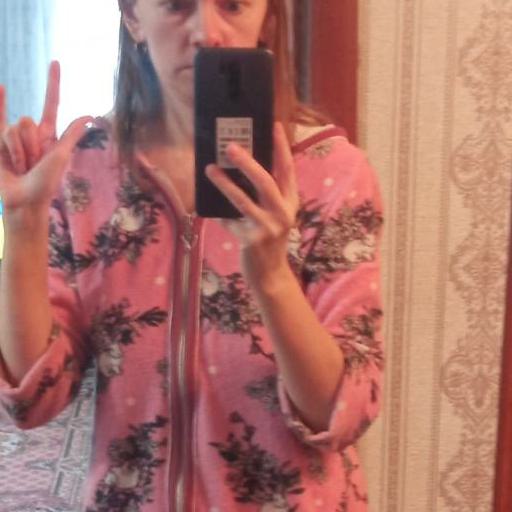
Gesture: no_gesture